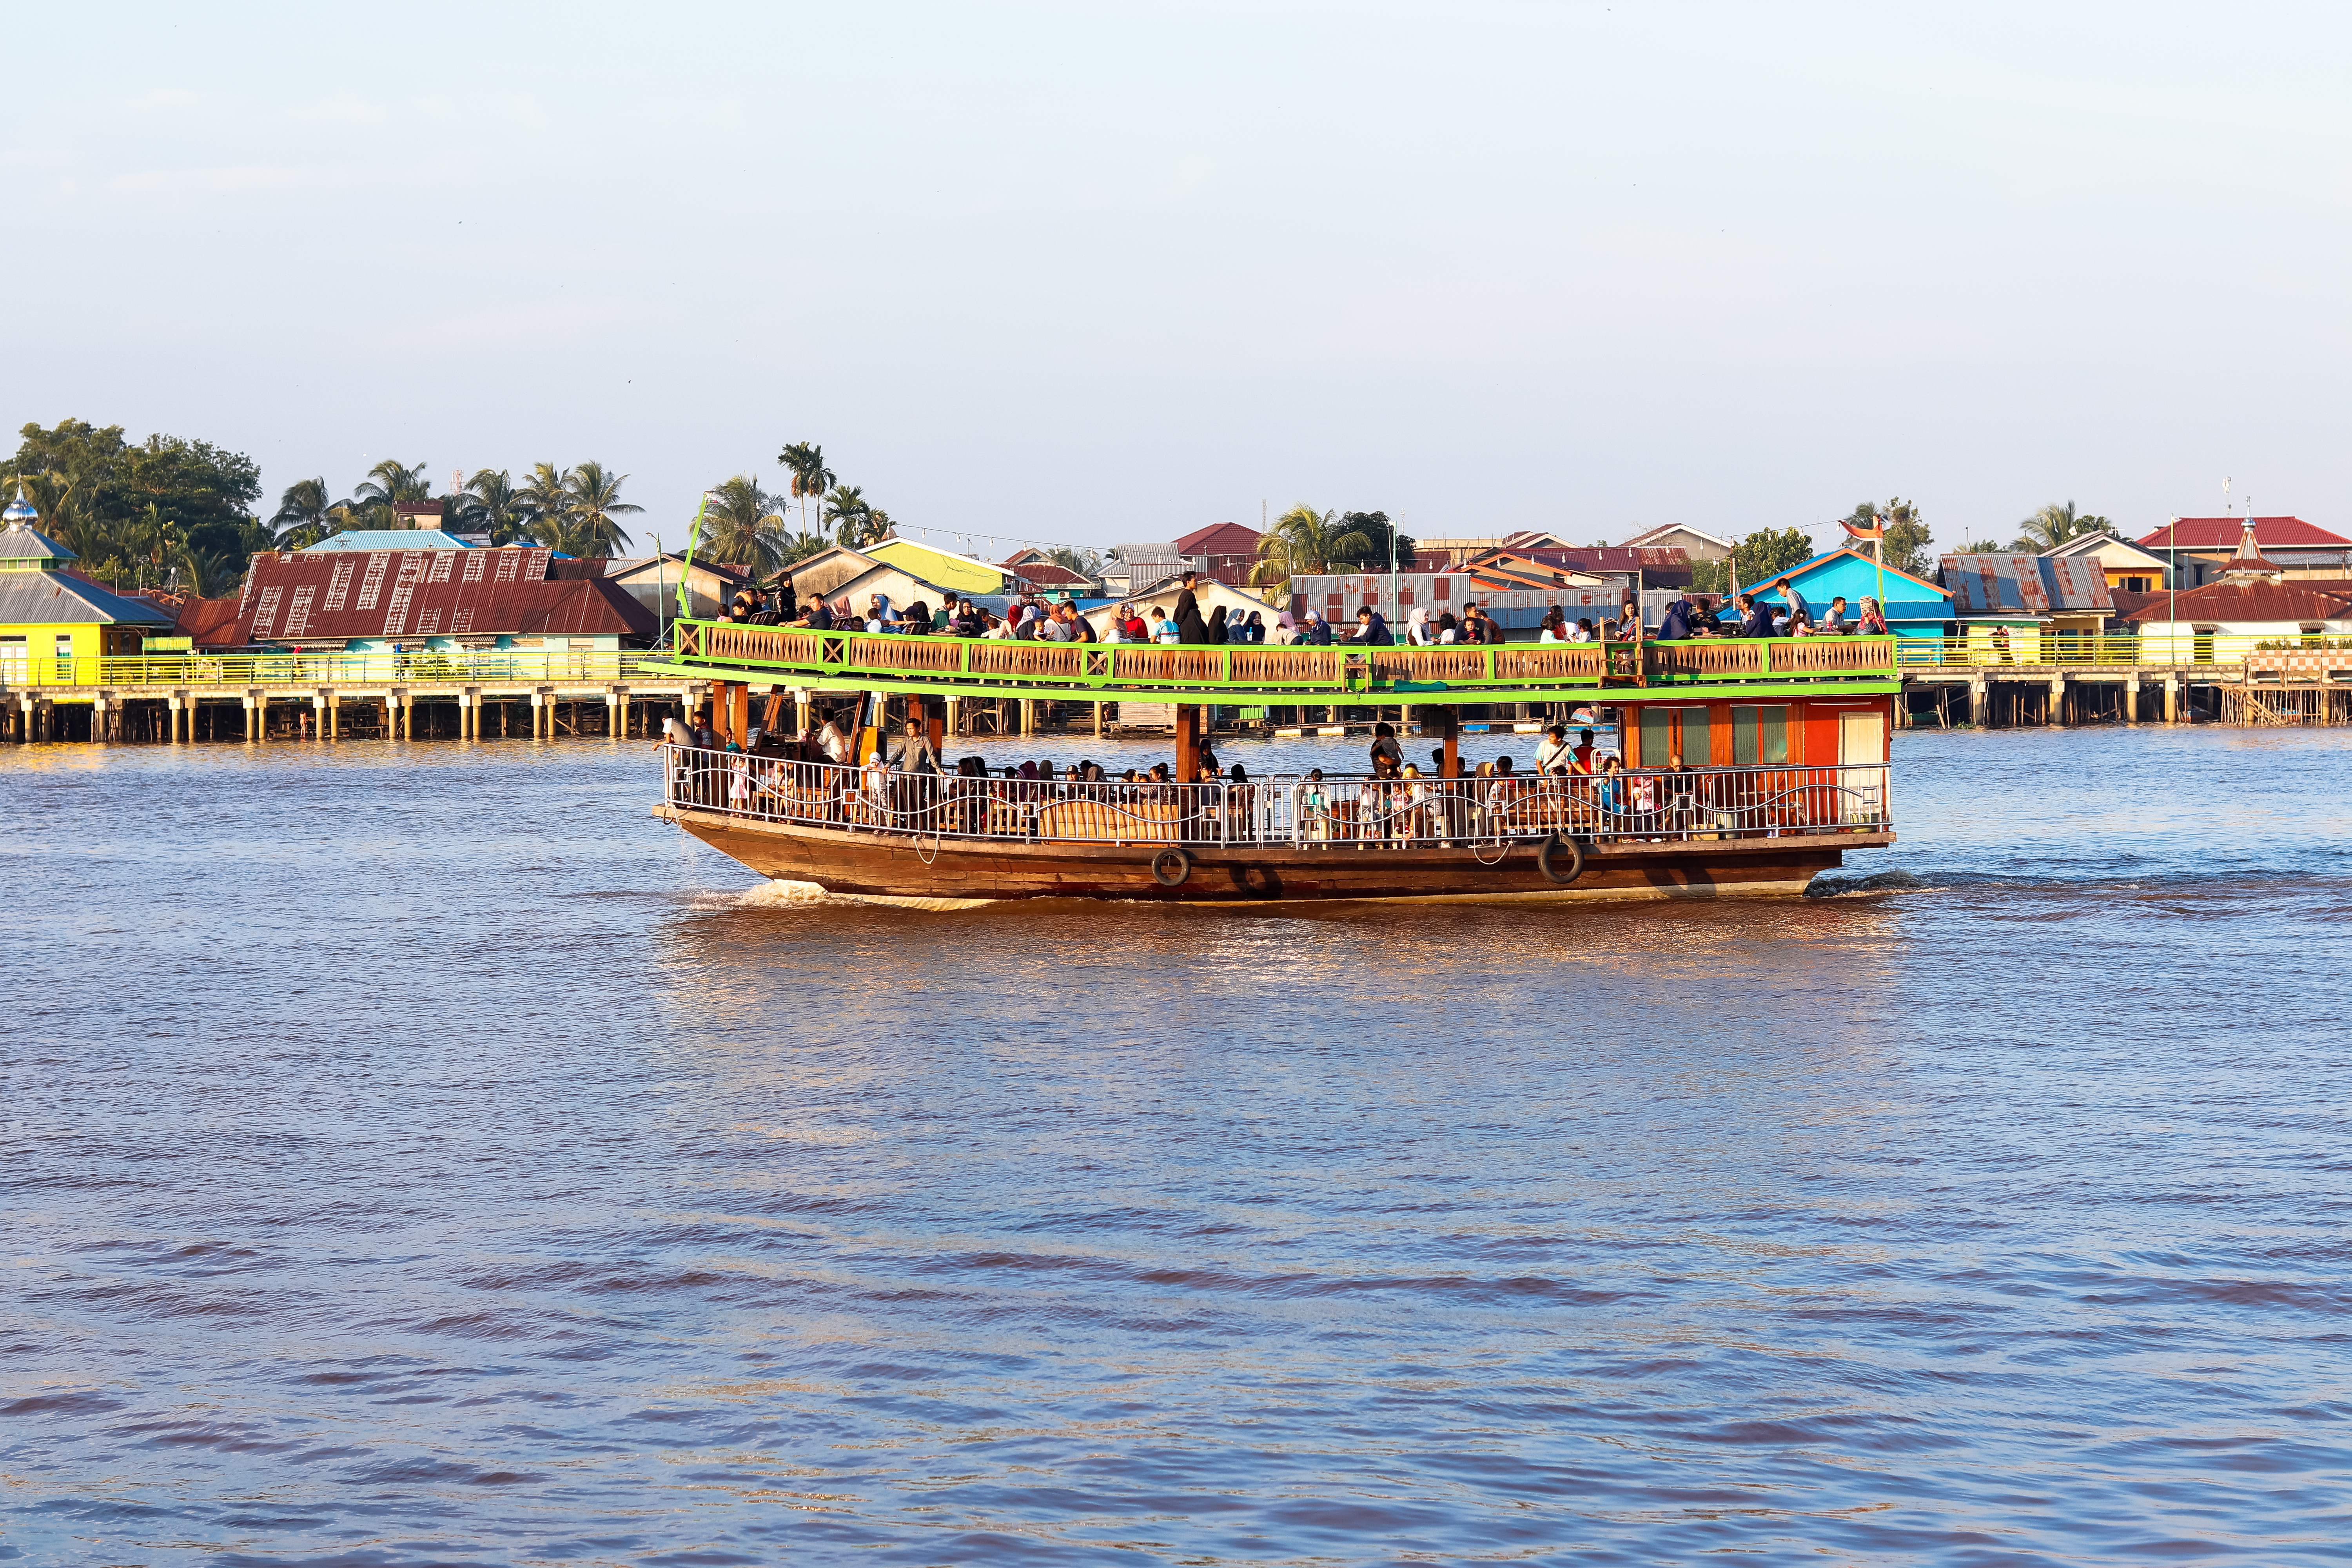
kapuas, river, indonesia, westborneo, pontianak, destination, ship, water transportation, boat, transport, vehicle, mode of transport, waterway, watercraft, tourism, ferry, boating, vacation, architecture, motor ship, channel, reflection, floating restaurant, lake, travel, city